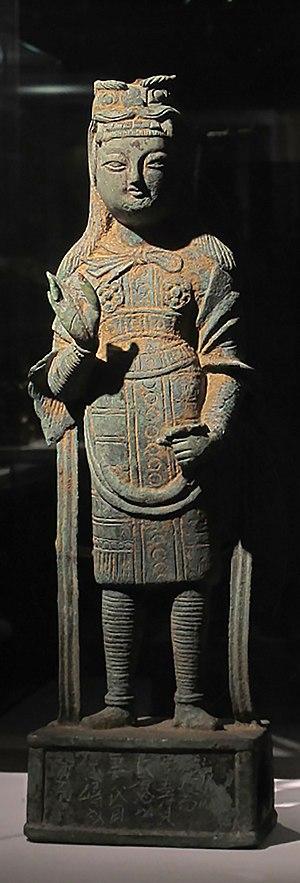
Roi gardien. Époque de l'unification Silla (668-918), fin du royaume de Silla, 9e siècle. Bronze. Musée Guimet. Achat, 2004, MA 8153. Ce roi gardien appartient à l'une des 8 catégories d'êtres bouddhiques